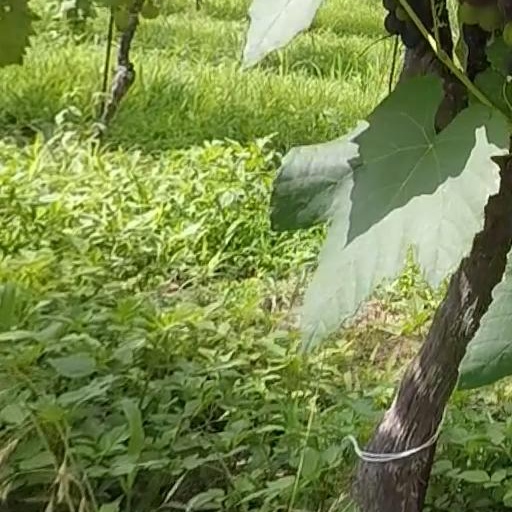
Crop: grape